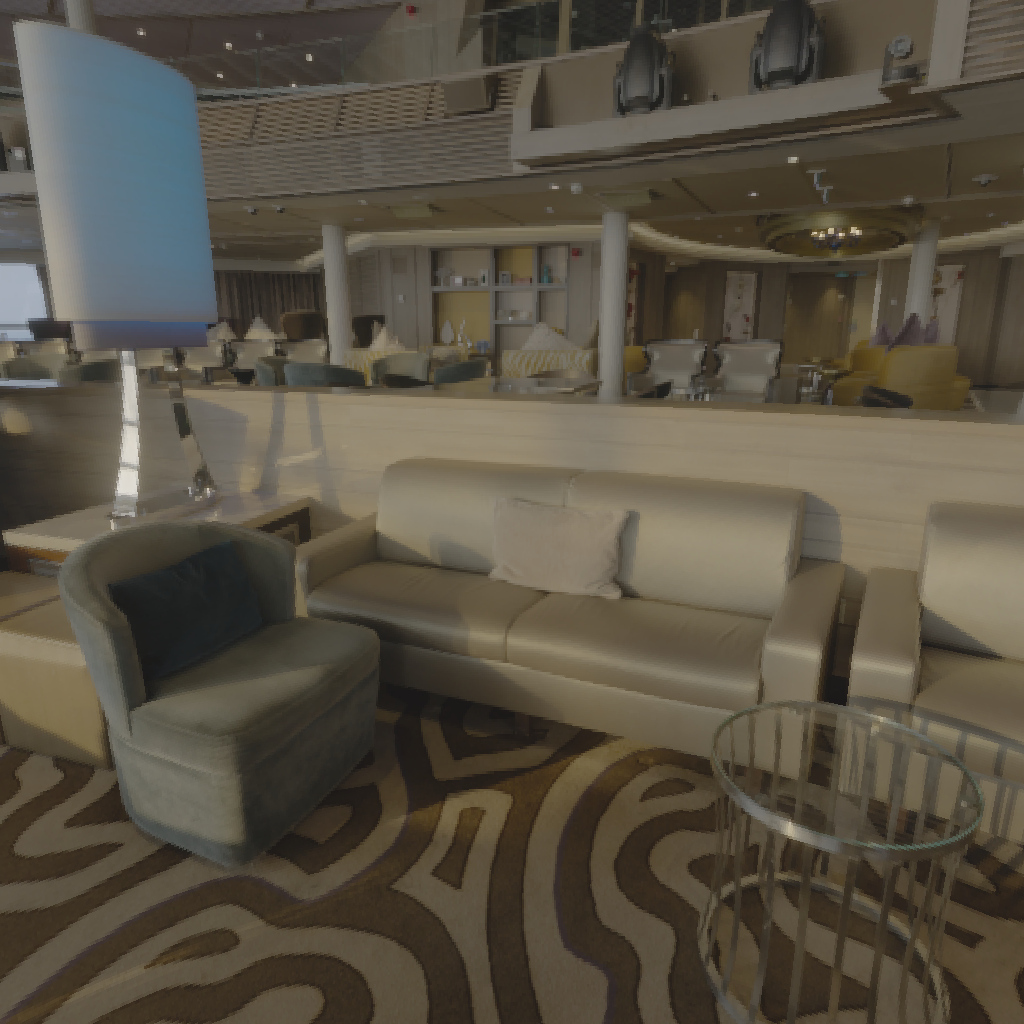
scene-linear HDR photo, Aft Lounge, indoor, with visible sun, lounge, chair, ship, stage, carpet, urban, sunrise-sunset, clear, high contrast, natural light, artificial light, high dynamic range, physically based lighting